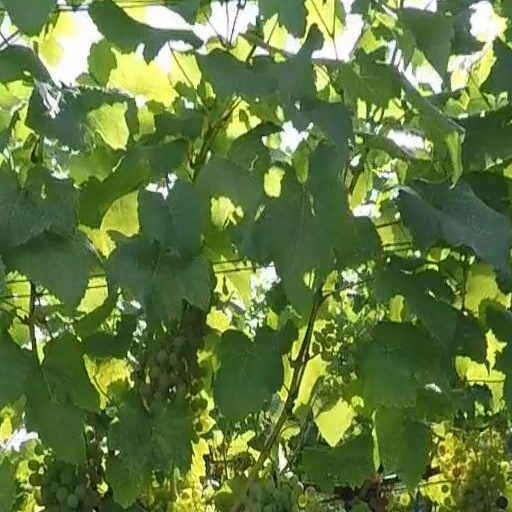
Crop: grape